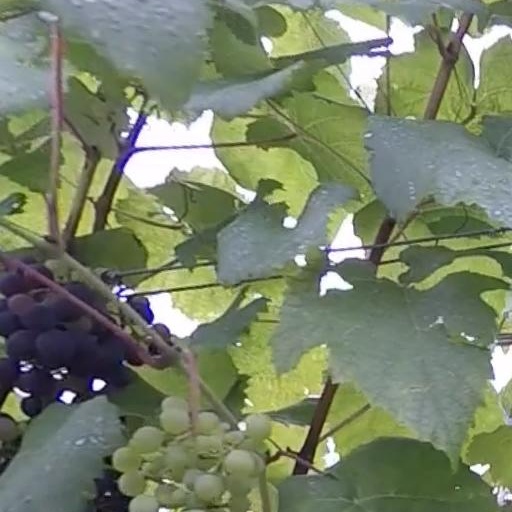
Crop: grape